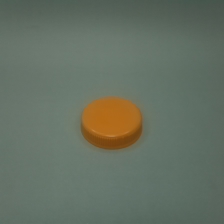
Color: red/orange/pink/fuchsia/brown
Cap type: standard cap